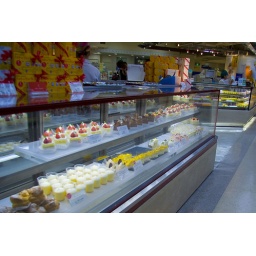
Showcases full of Japanese sweets on the food floor of a large department store near the Osaka train station.